Californios

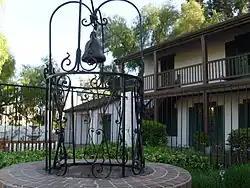
Pacheco Adobe at Rancho Monte del Diablo is one of the numerous ranchos of California that are today California Historical Landmarks.

In 1848, gold was discovered at Sutter's Mill, near Coloma, California. This discovery was made only nine days before the Treaty of Guadalupe Hidalgo was signed, which turned over California to the United States as a result of the Mexican–American War.